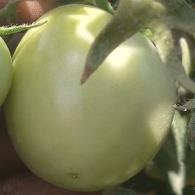
Crop: Tomato
Condition: healthy-fruit